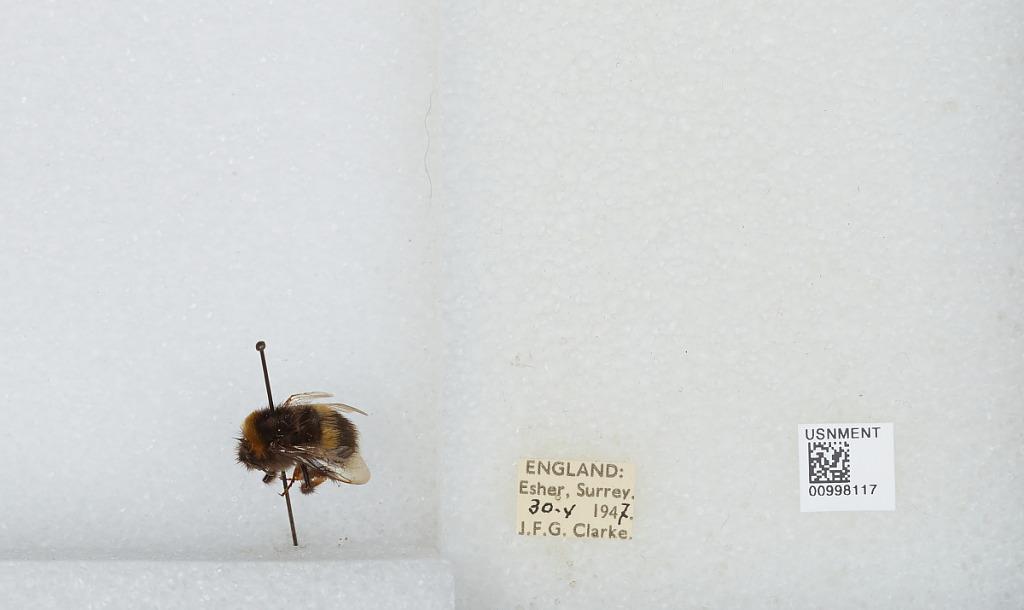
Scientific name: Bombus (Bombus) lucorum (Linnaeus)
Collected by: J. Clarke
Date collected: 1947-5-30
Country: United Kingdom
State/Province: England
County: Surrey
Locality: Esher, Elmbridge
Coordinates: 51.3691, -0.365